British Power International

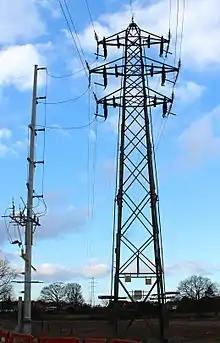
A BPI Point of Connection (POC) mast (left) connected to one circuit of a tension tower (right)

The company has a broad customer base. BPI has worked for the UK Government and UK Regulatory Authority (Ofgem) as an adviser and auditor of electricity companies’ performance. It provides design services to electricity network operators in the UK.